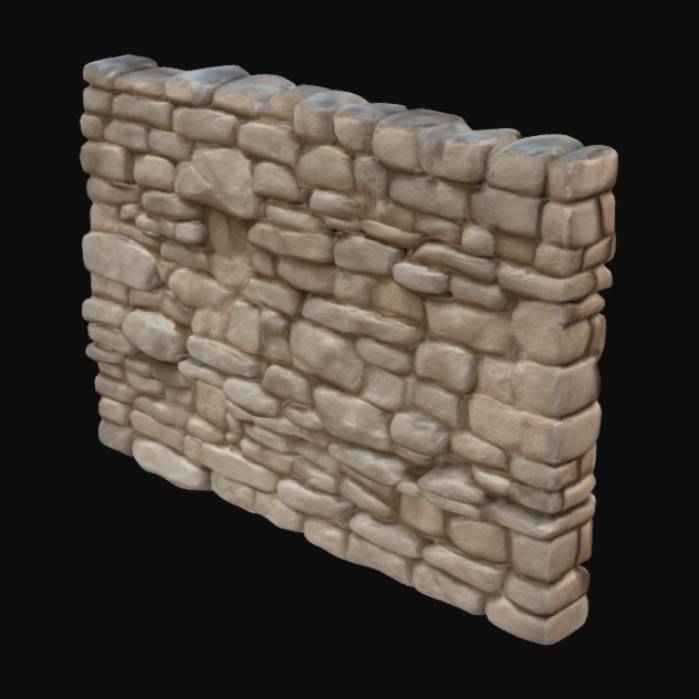
미적 점수 (1~10점): 3